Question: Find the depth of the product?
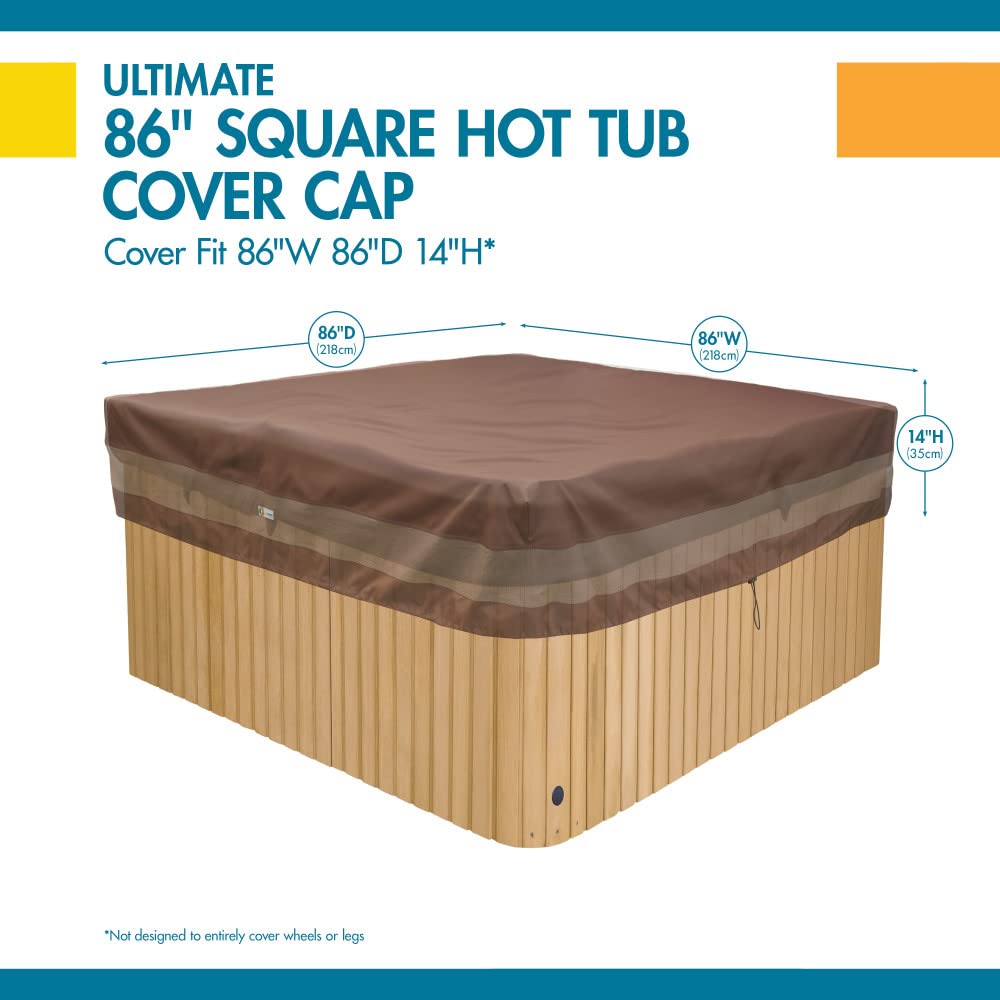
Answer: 86.0 inch